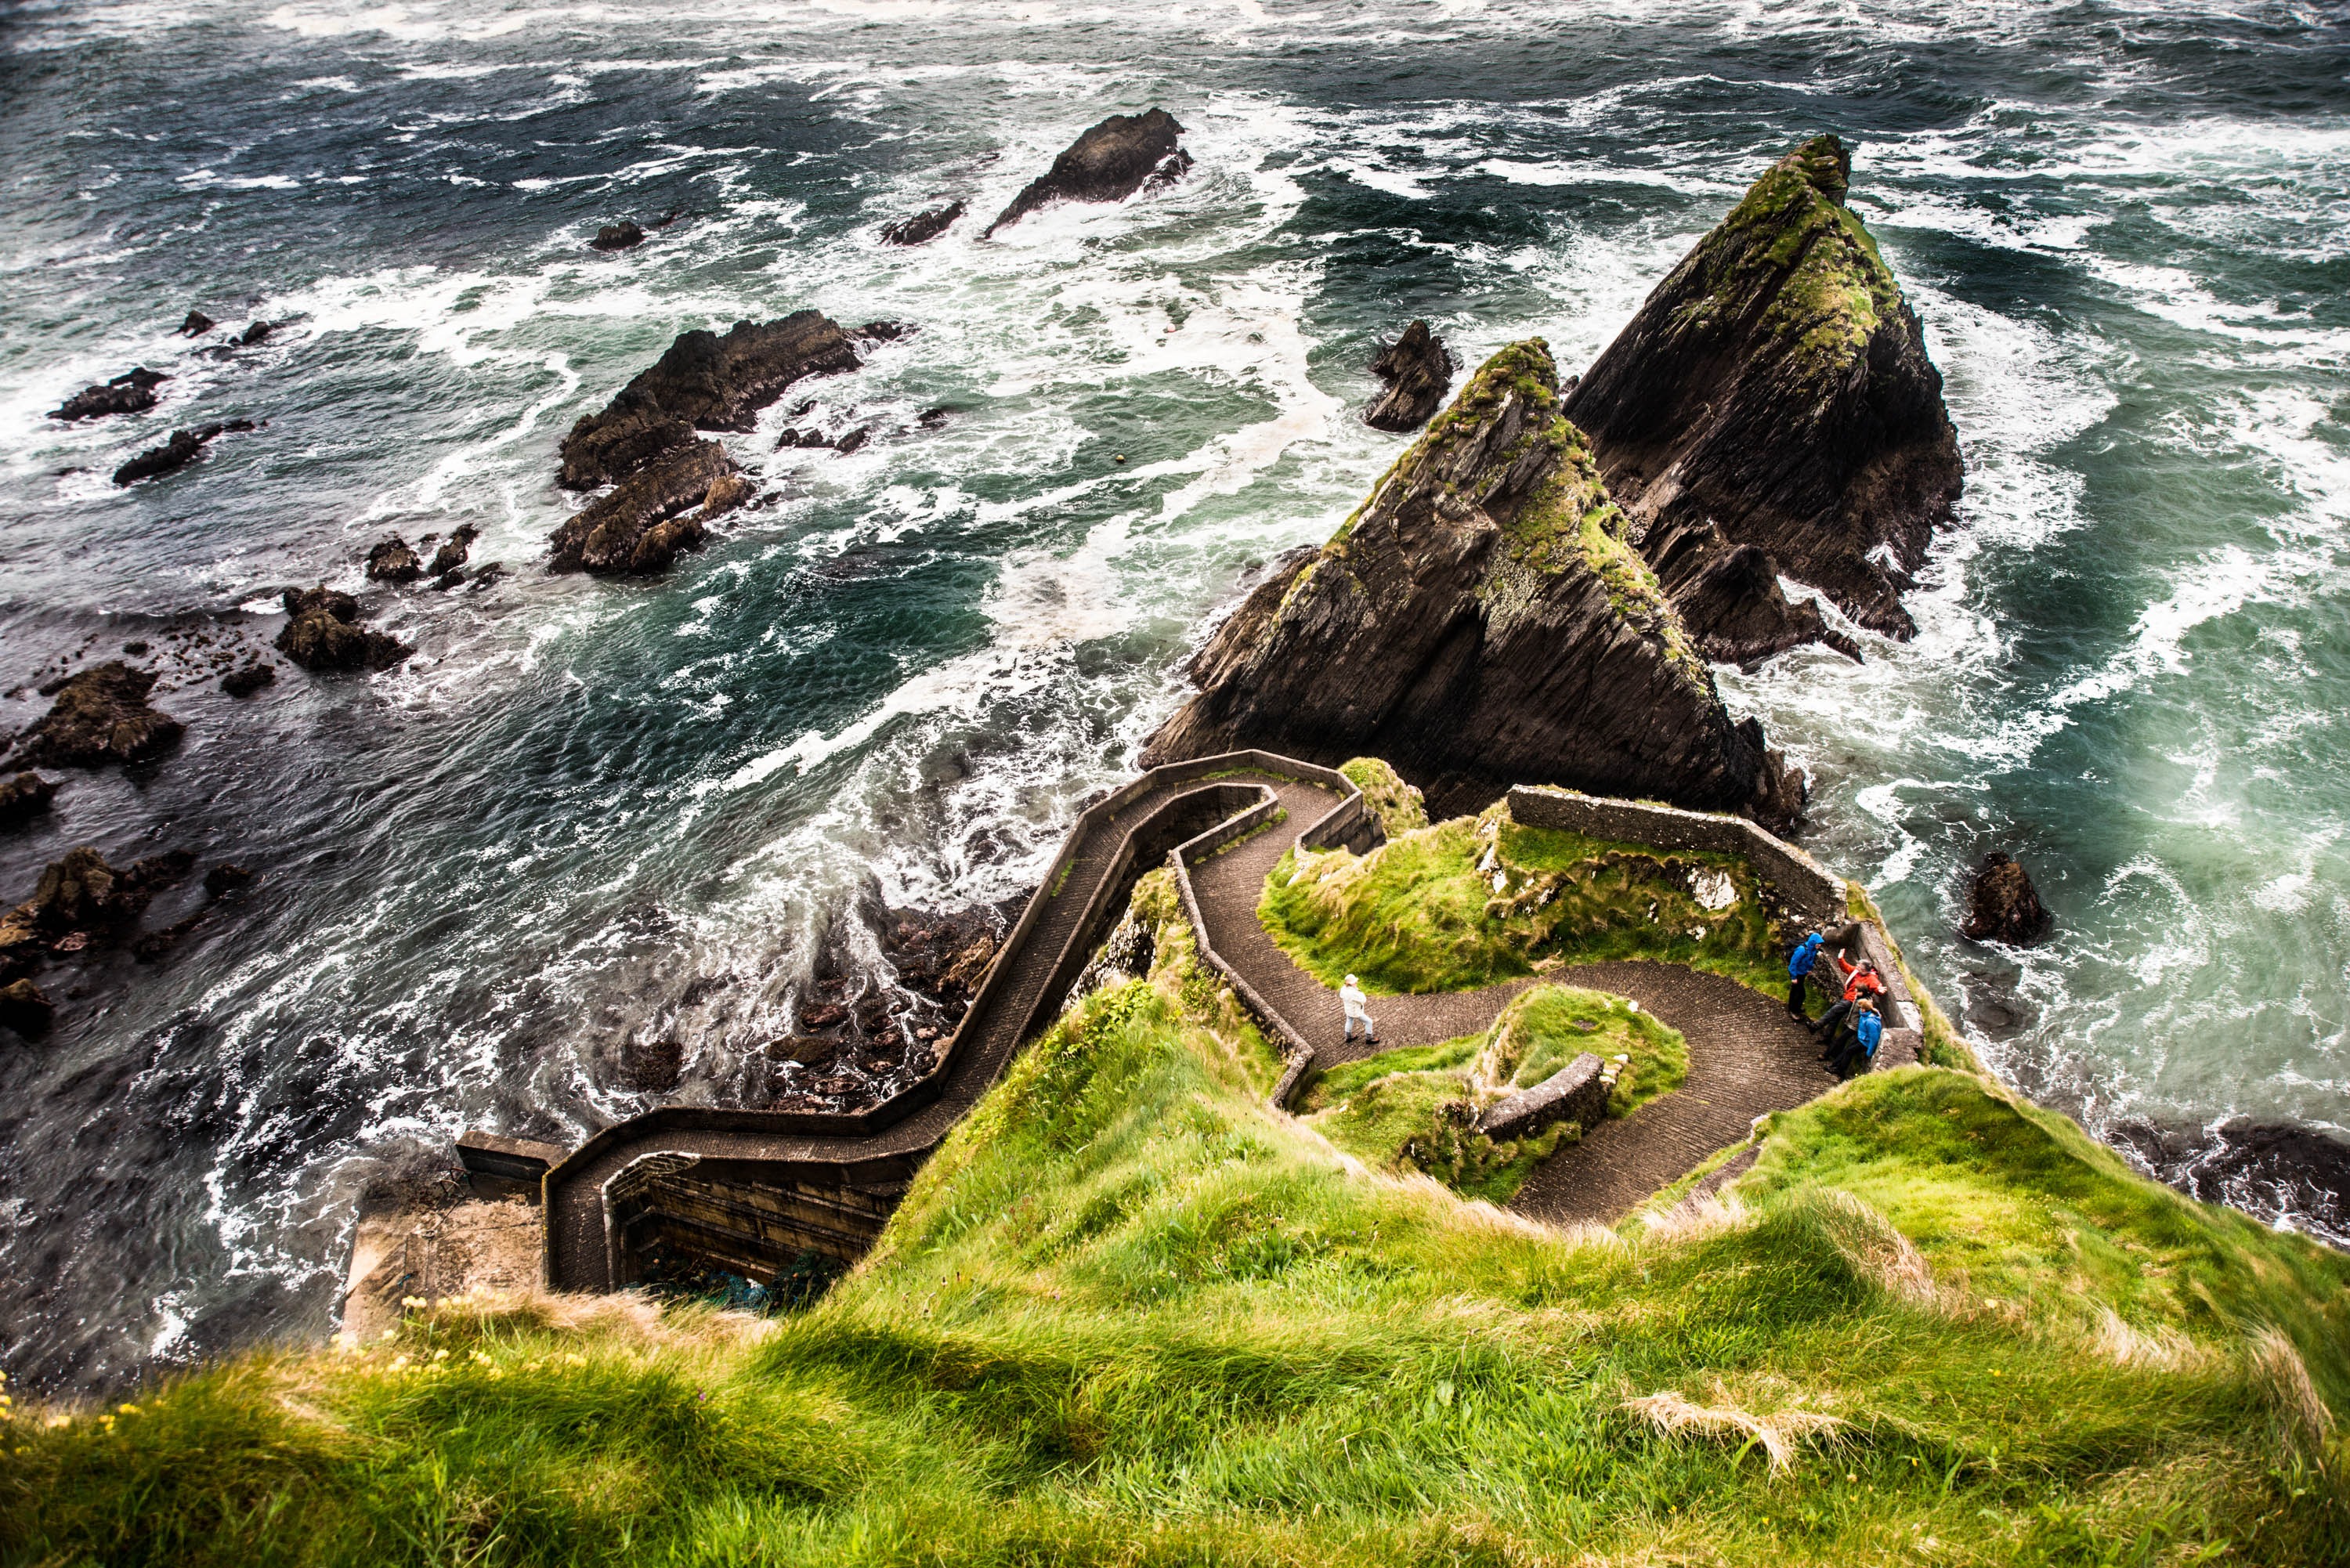
sea, coast, water, nature, rock, ocean, shore, wave, cliff, surf, terrain, body of water, ireland, water feature, kai, wind wave, dunquin paper, dingle iceland